Proclamation of Rebellion

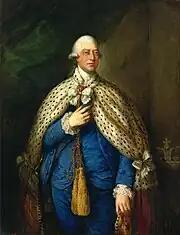
A 1785 portrait of King George III in his parliamentary robes

King George III addressed the opening session of Parliament on 5 December 1782 in a Speech from the Throne. It was his first address since the resignation of Lord North as his wartime Prime Minister, which was delivered in the last session at Parliament's resolution to end offensive war in North America. In the intervening time the King assured his Lords and Gentlemen that he had lost no time ordering the end of "the further prosecution of offensive war upon the continent of North America".